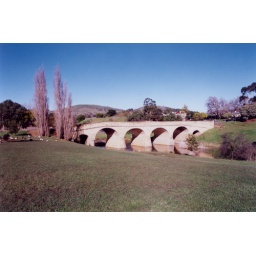
Built in 1825, this is the oldest large stone arch bridge in Australia.